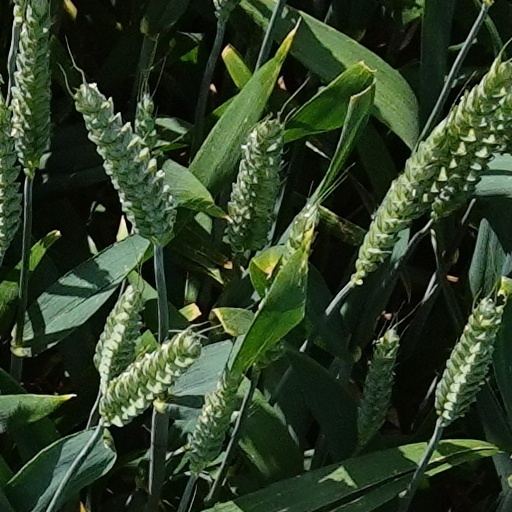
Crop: wheat